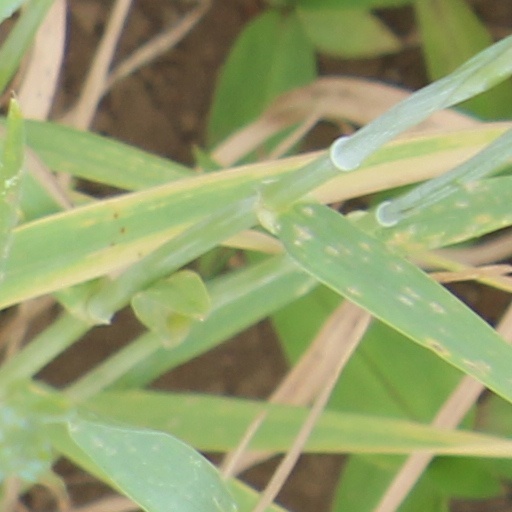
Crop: wheat